Golden dream (cocktail)

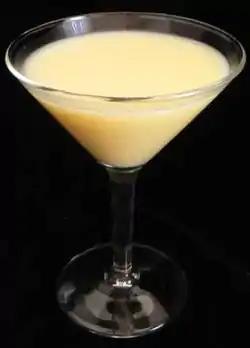

The golden dream is a cocktail made with Galliano and Cointreau. It is classed as an "after dinner" drink.